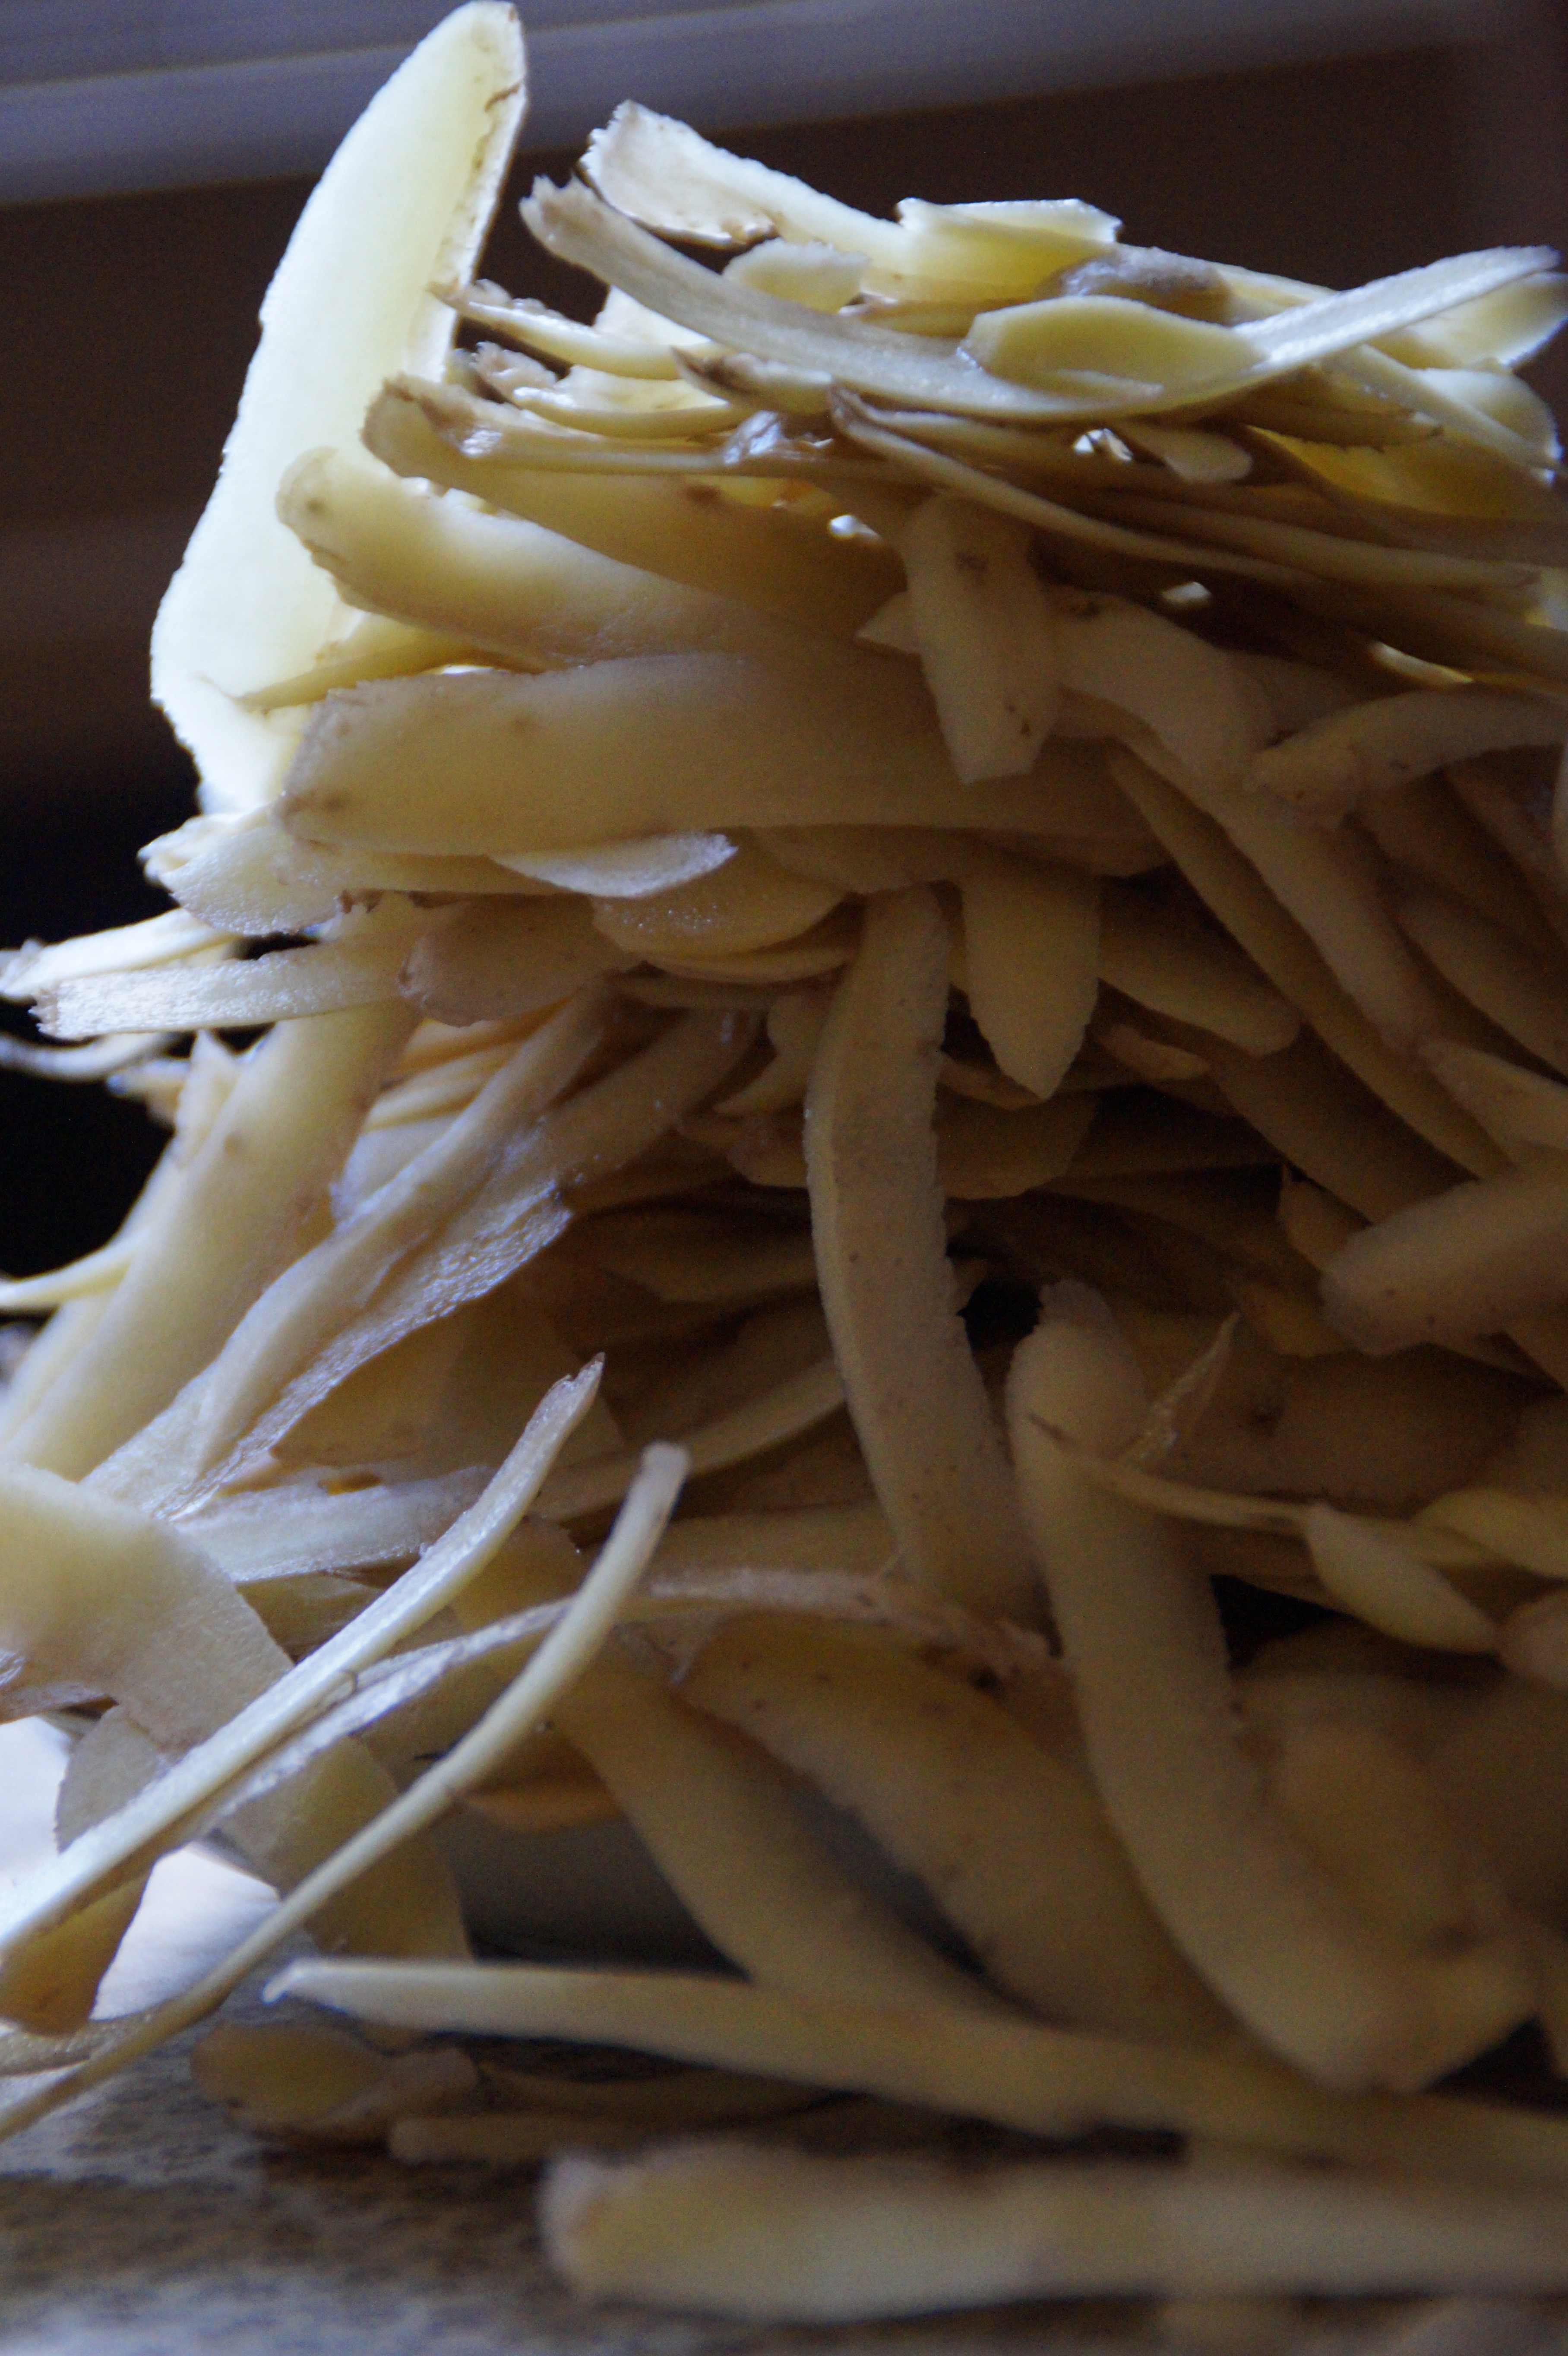
dish, food, produce, mushroom, cuisine, shells, waste, garbage, peeled, oyster mushroom, edible mushroom, kitchen work, peel potatoes, potato skins, potato peeler, kitchen waste